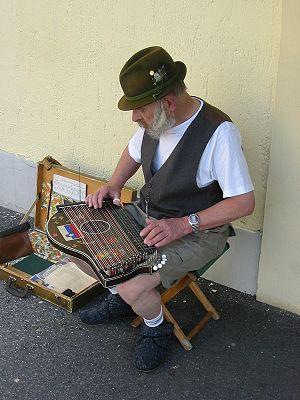
La musique slovène est liée à celles de l'ex-Yougoslavie et de l'Autriche voisine, partagée entre une influence montagnarde et littorale. Longtemps sous domination autrichienne, la Slovénie a intégré les formes de danses classiques telles la polka et la valse, notamment aussi grâce à la présence d'ensembles tziganes.